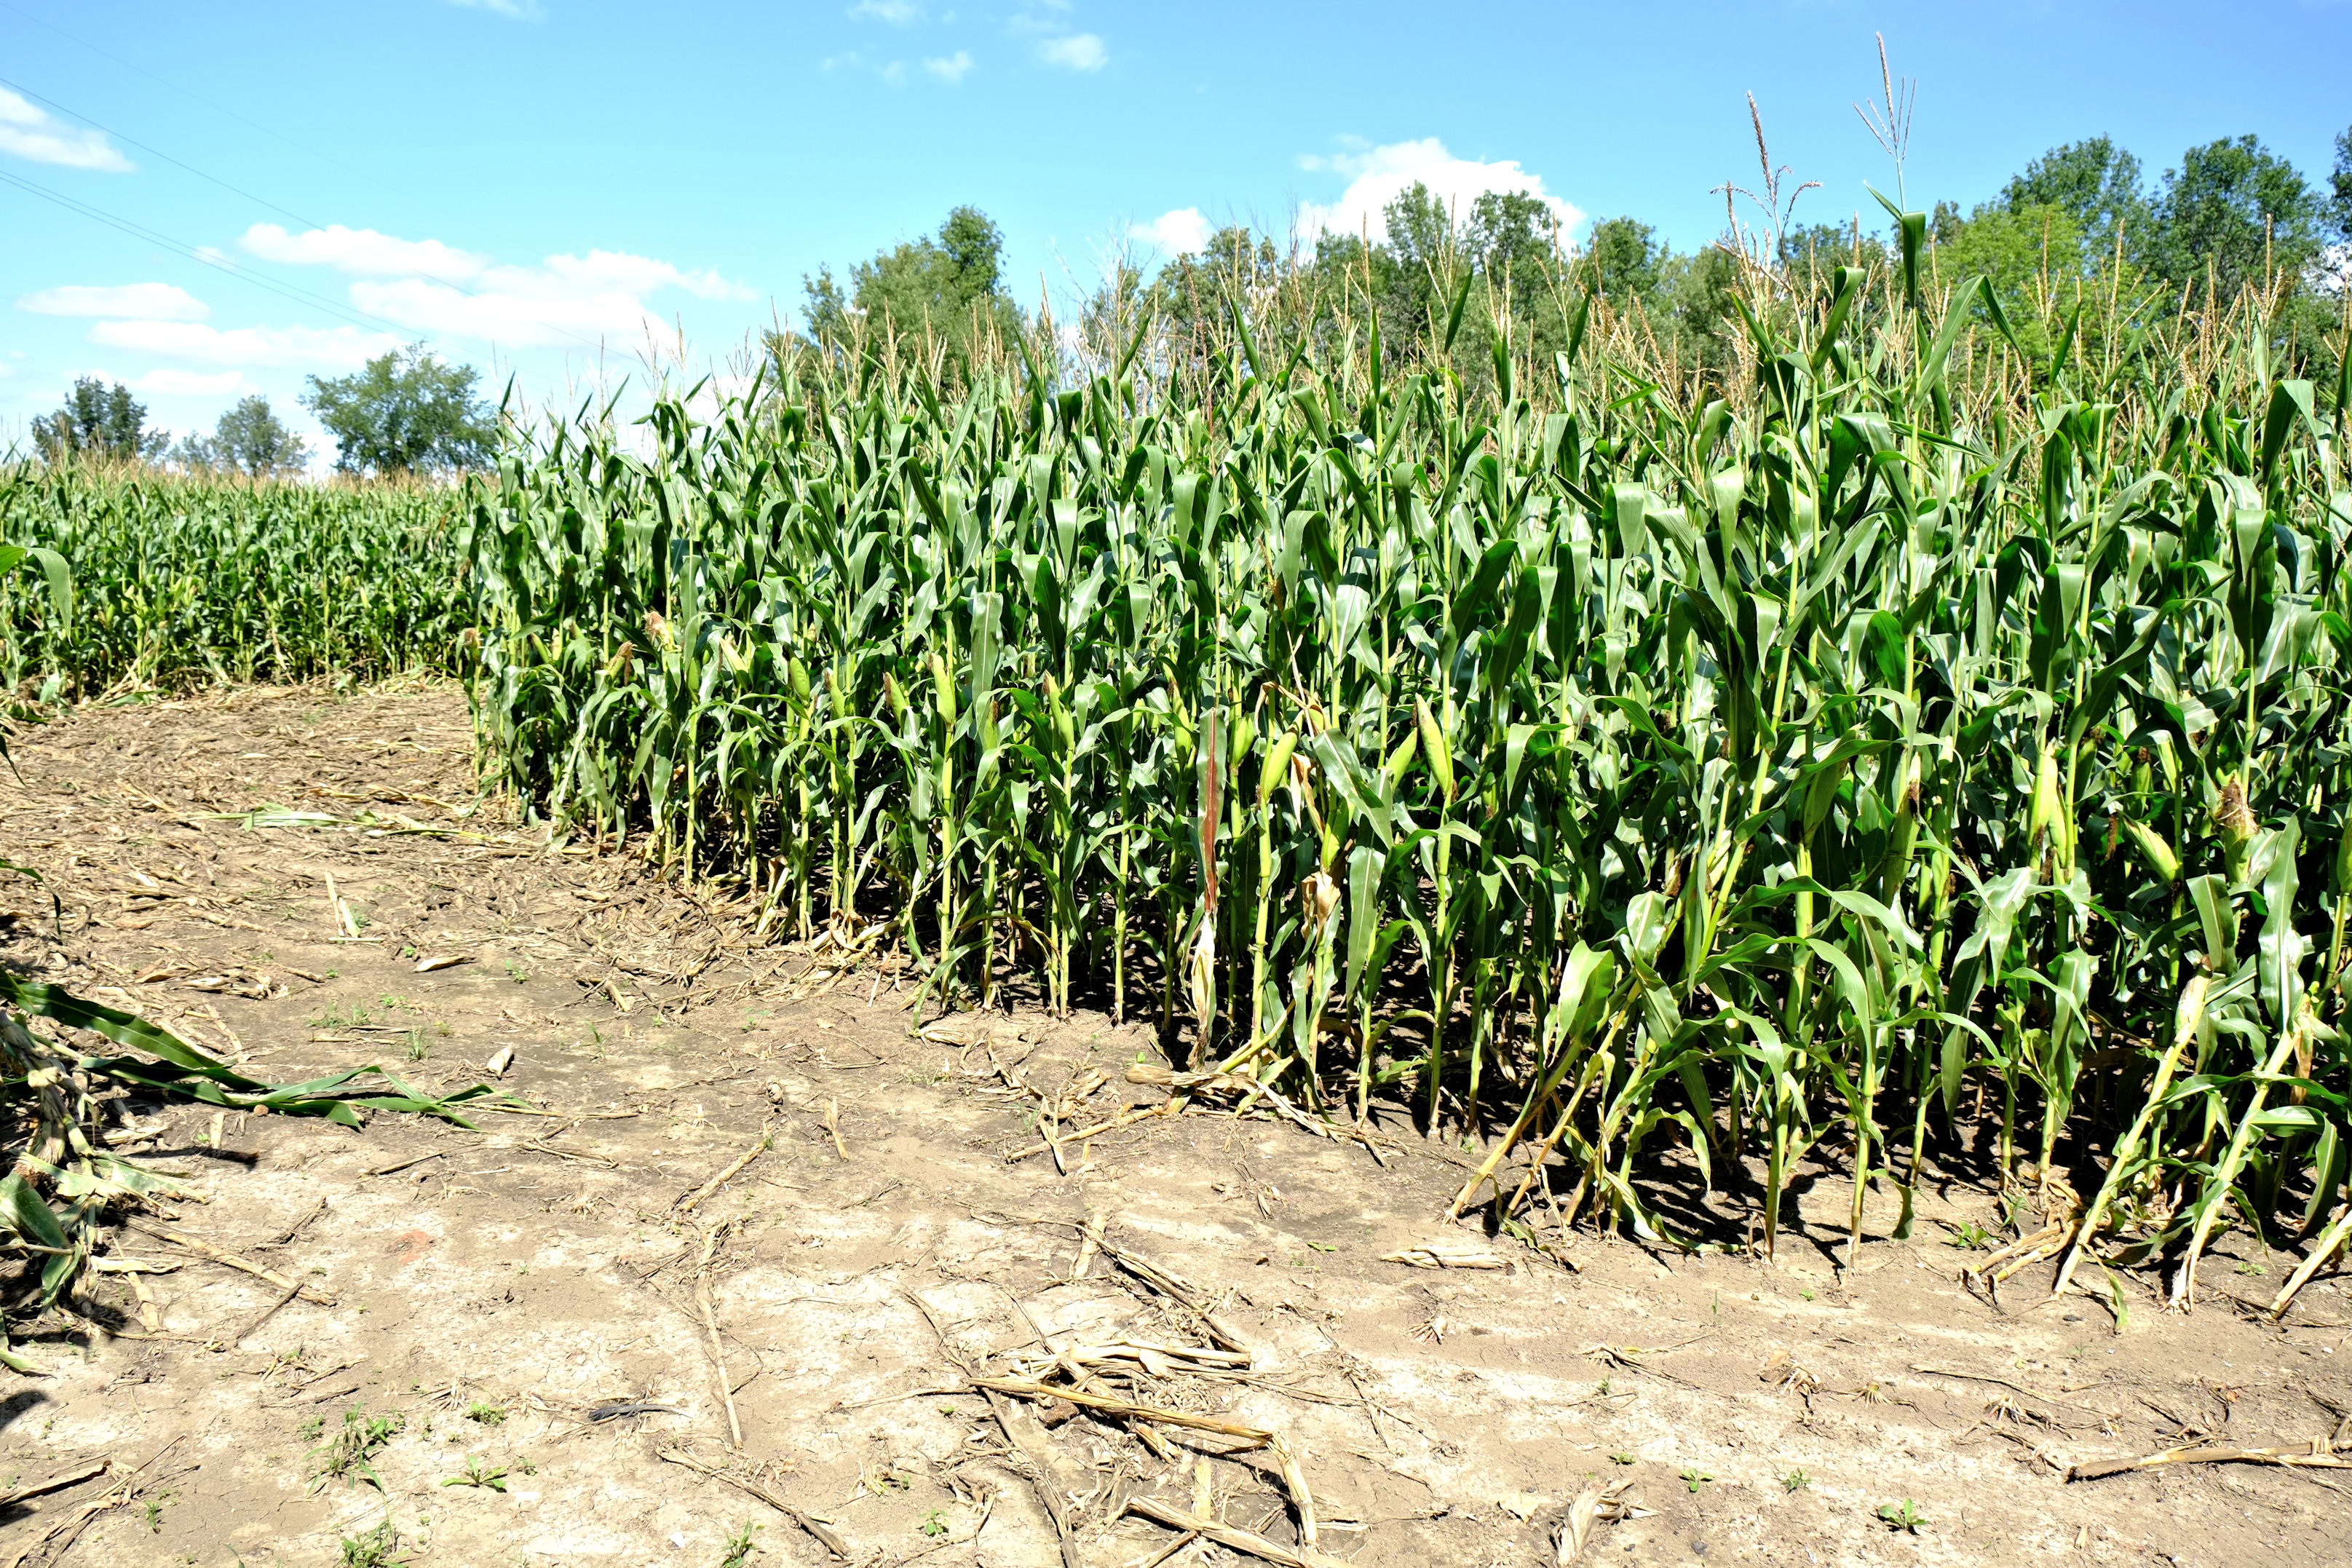
field, grain, food, harvest, produce, crop, soil, agriculture, plants, crops, plantation, grass family, sweet corn maze